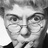
Emotion: surprise